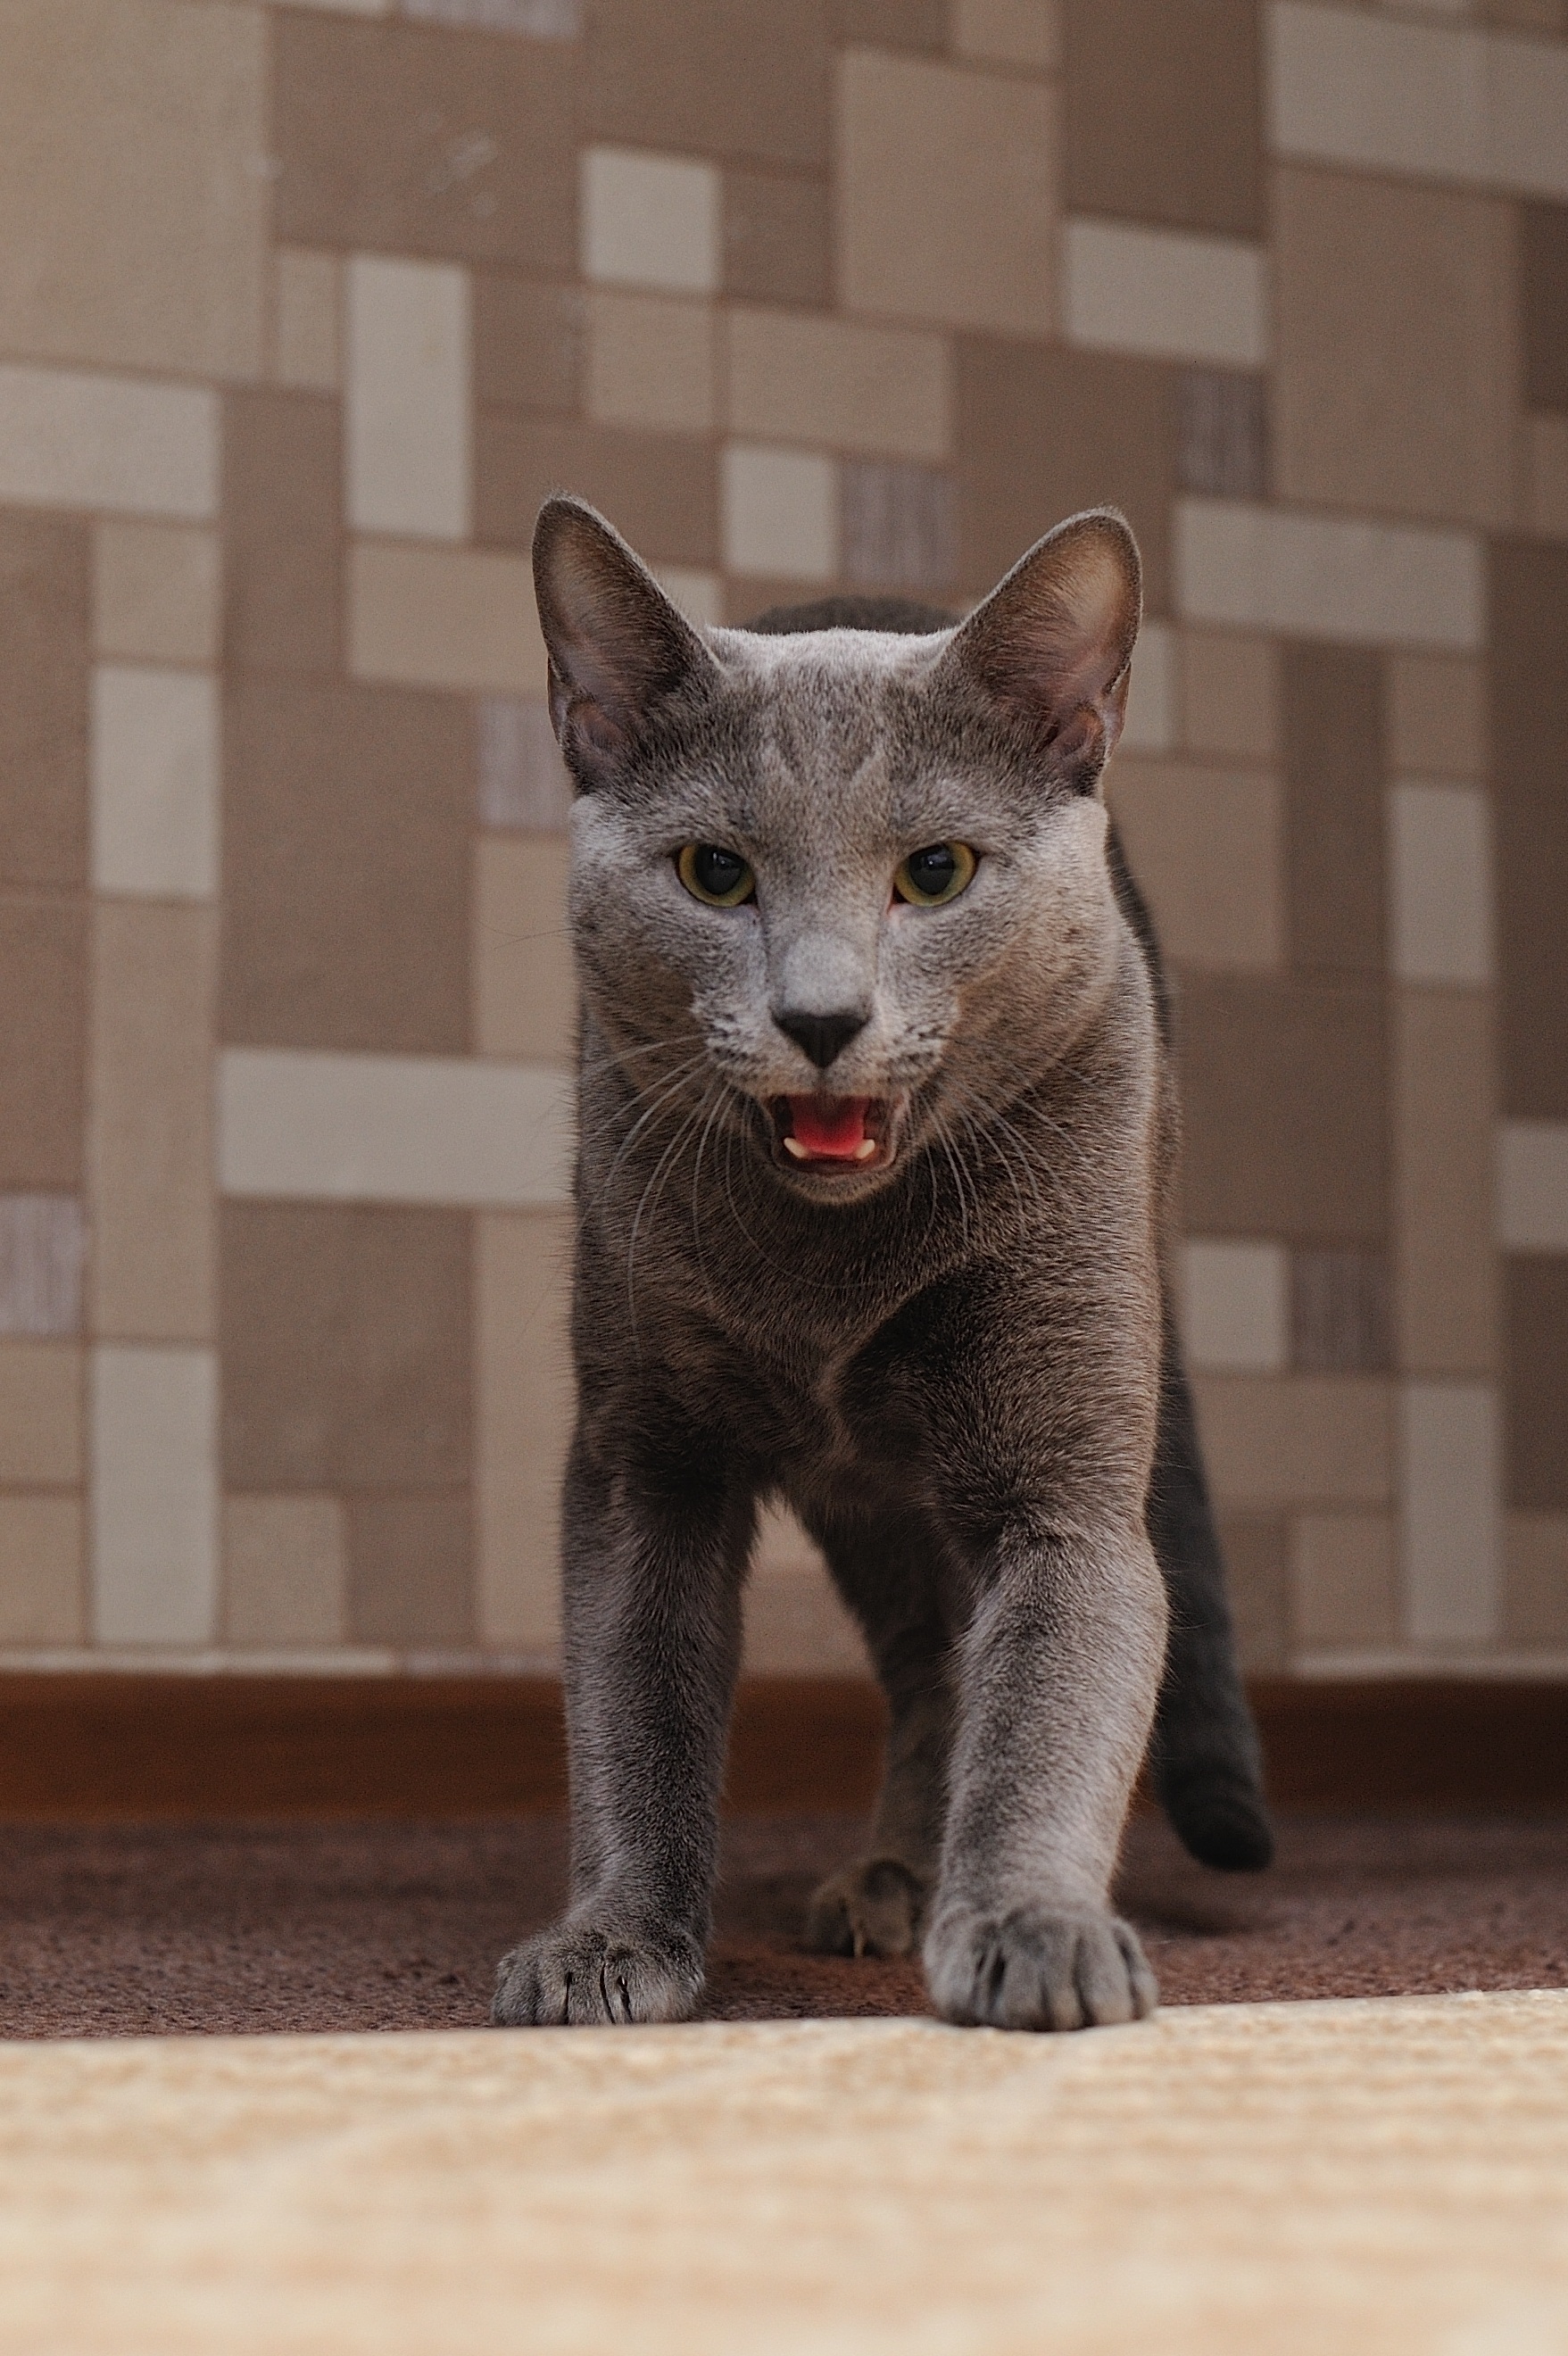
view, animal, pet, fur, kitten, cat, mammal, fauna, pets, cats, whiskers, grey, vertebrate, puma, european shorthair, chartreux, cat person, fluffy cat, russian blue, korat, small to medium sized cats, cat like mammal